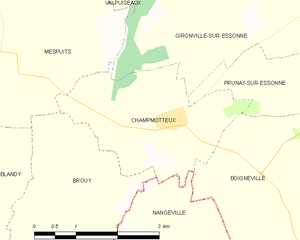
Carte des communes françaises Champmotteux